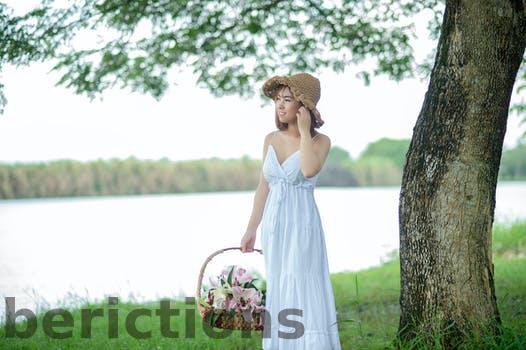
Label: Watermark